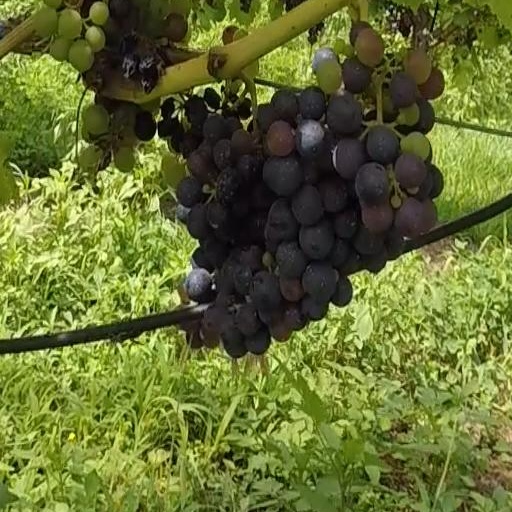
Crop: grape